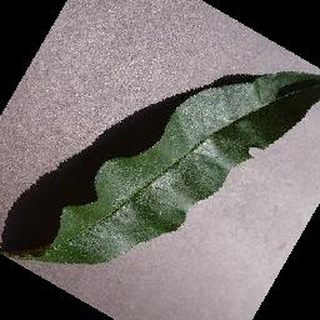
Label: healthy_peach